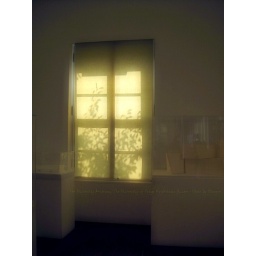
The tree over the window shade